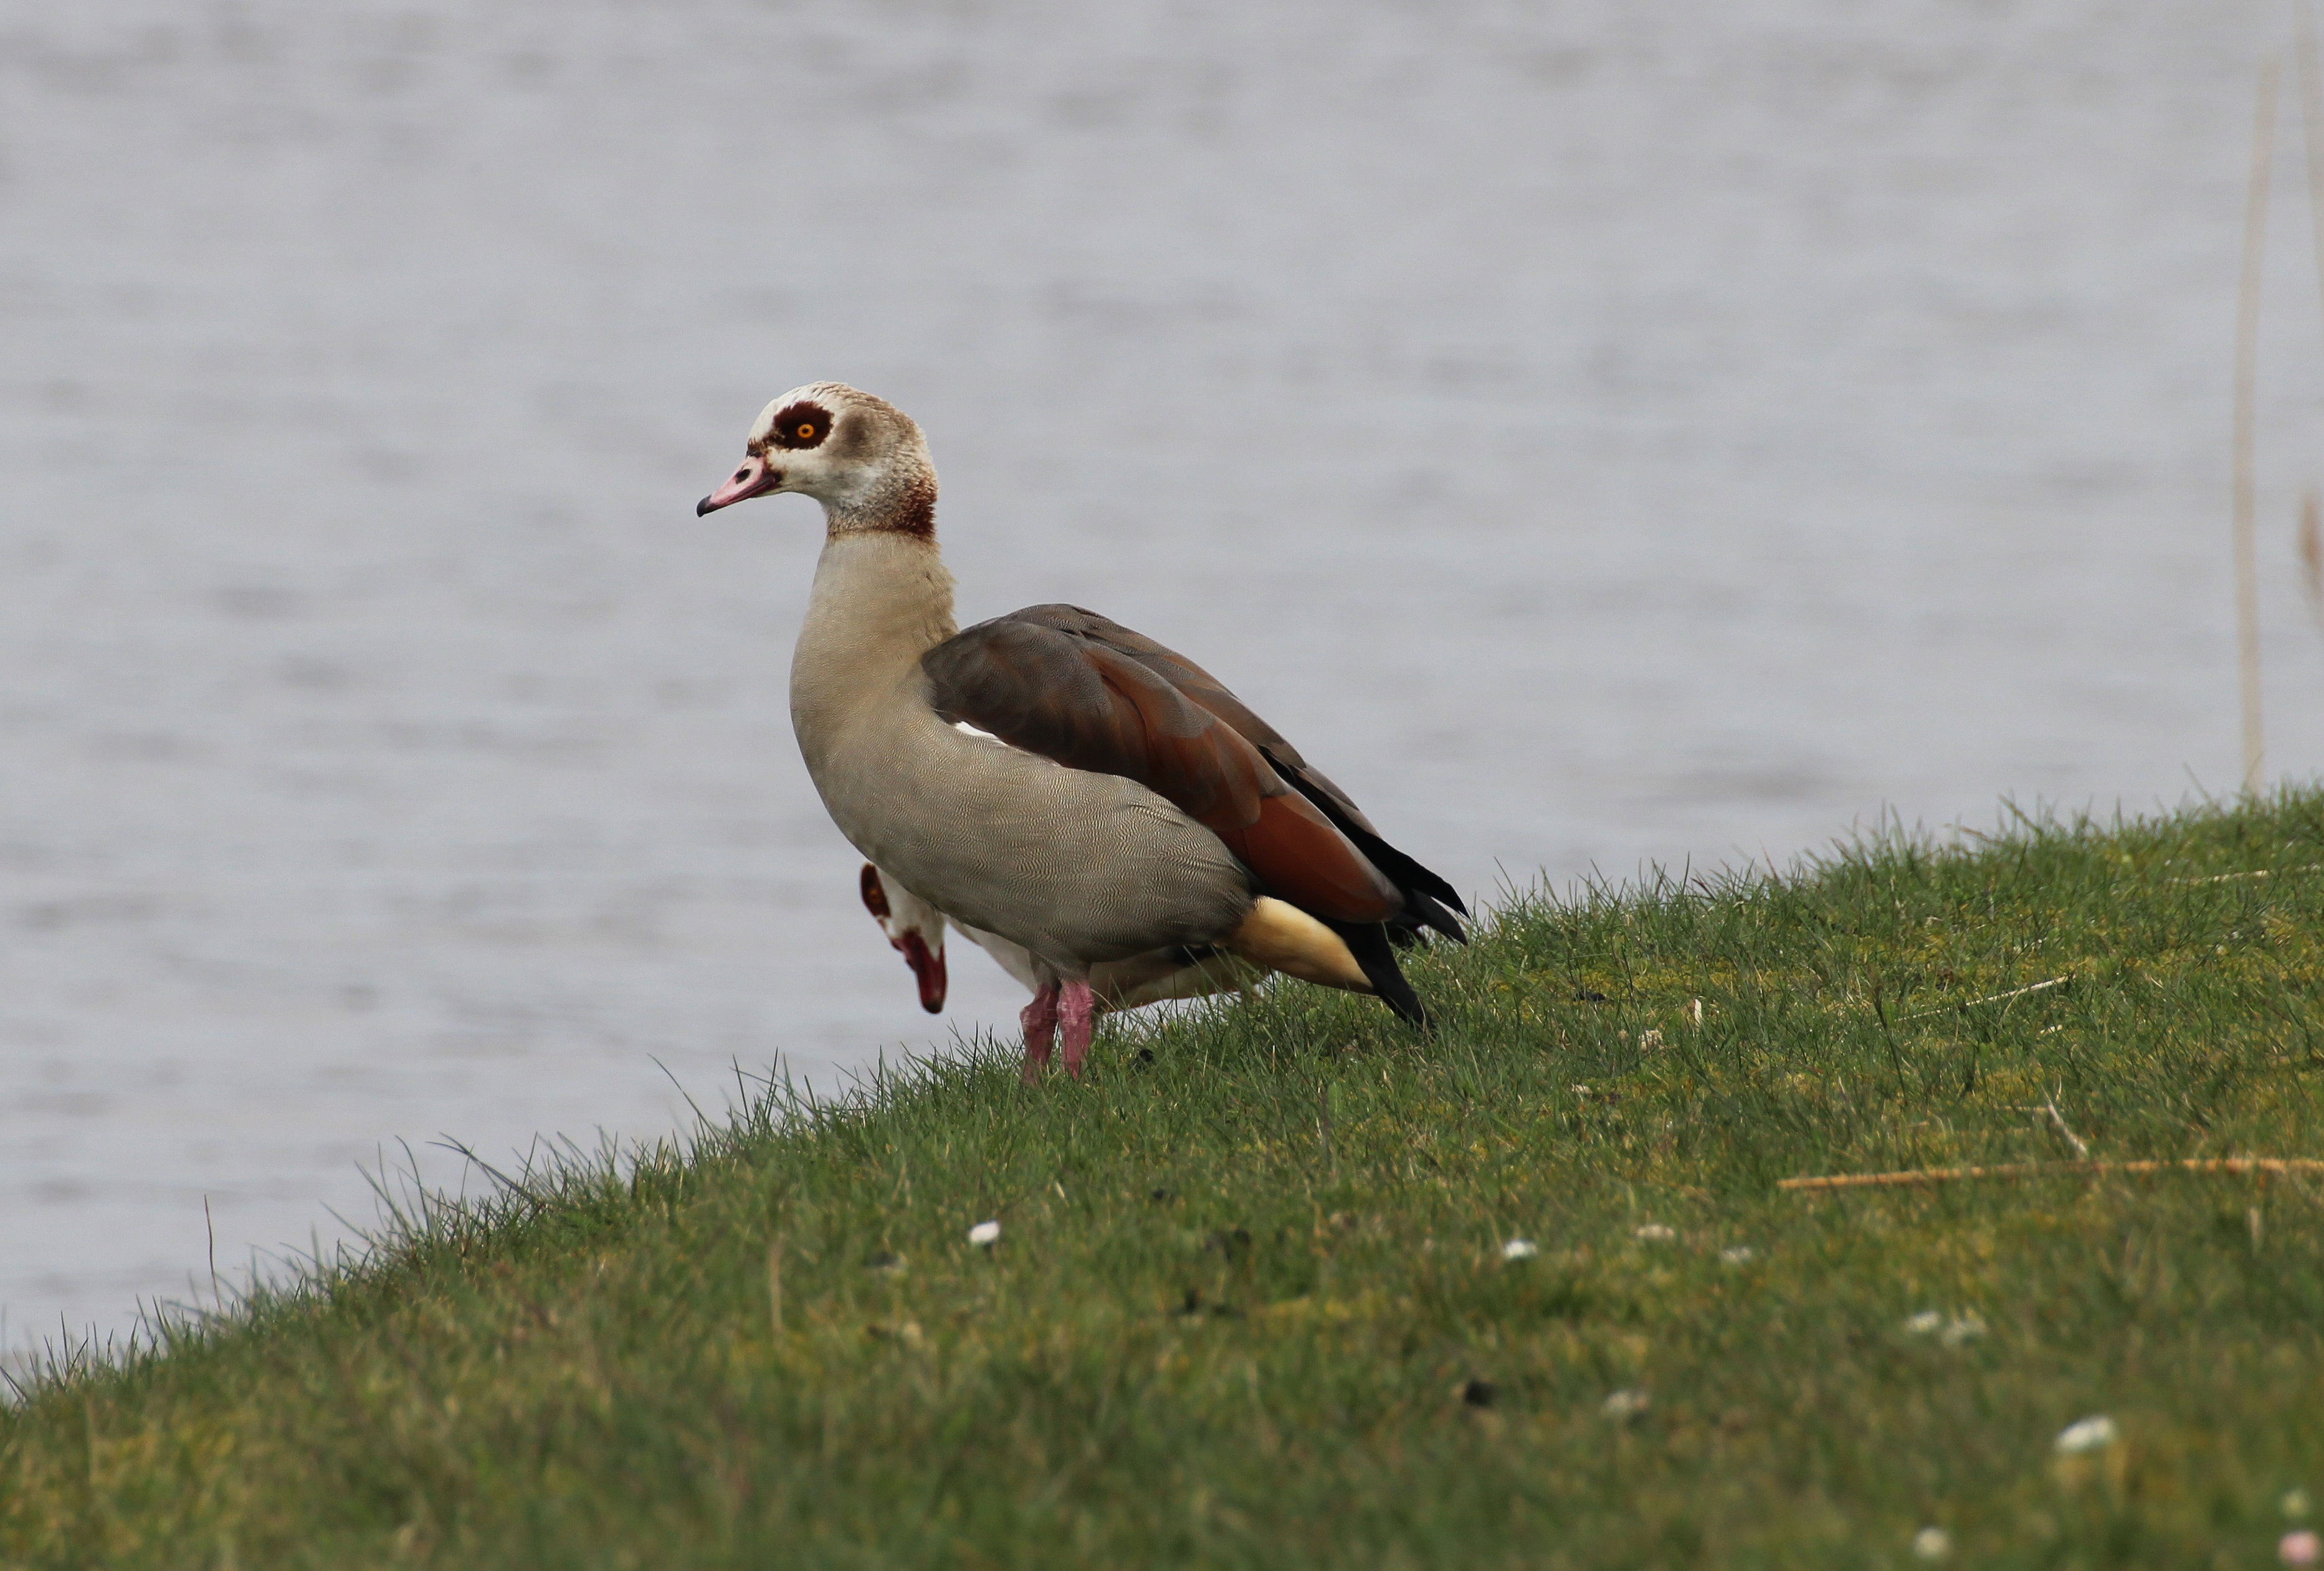
bird, animal, wildlife, beak, fauna, duck, animals, goose, geese, vertebrate, waterfowl, water bird, wild geese, nilgans, migratory birds, wild goose, ducks geese and swans, alopochen aegyptiacus